Vehicle rollover

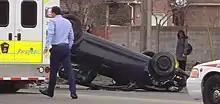
A vehicle rollover minutes after a crash

All vehicles are susceptible to rollovers to various extents. Generally, rollover tendency increases with the height of the center of mass, narrowness of the axle track, steering sensitivity, and increased speed.